2013–2014 Bulgarian protests against the Oresharski cabinet

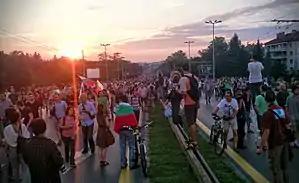
8 July 2013, protesters in Sofia blocked the biggest boulevard in the city – "Tsarigradsko Shose"

From mid-2013 to mid-2014, a series of demonstrations were held in Bulgaria, mainly in the capital Sofia, against the left-wing coalition cabinet of Oresharski (coalition between Bulgarian Socialist Party and Movement for Rights and Freedoms (DPS), supported by the ultra-nationalist party Ataka). The demonstrations started on 28 May 2013, but actual large-scale protests did not emerge until 14 June.